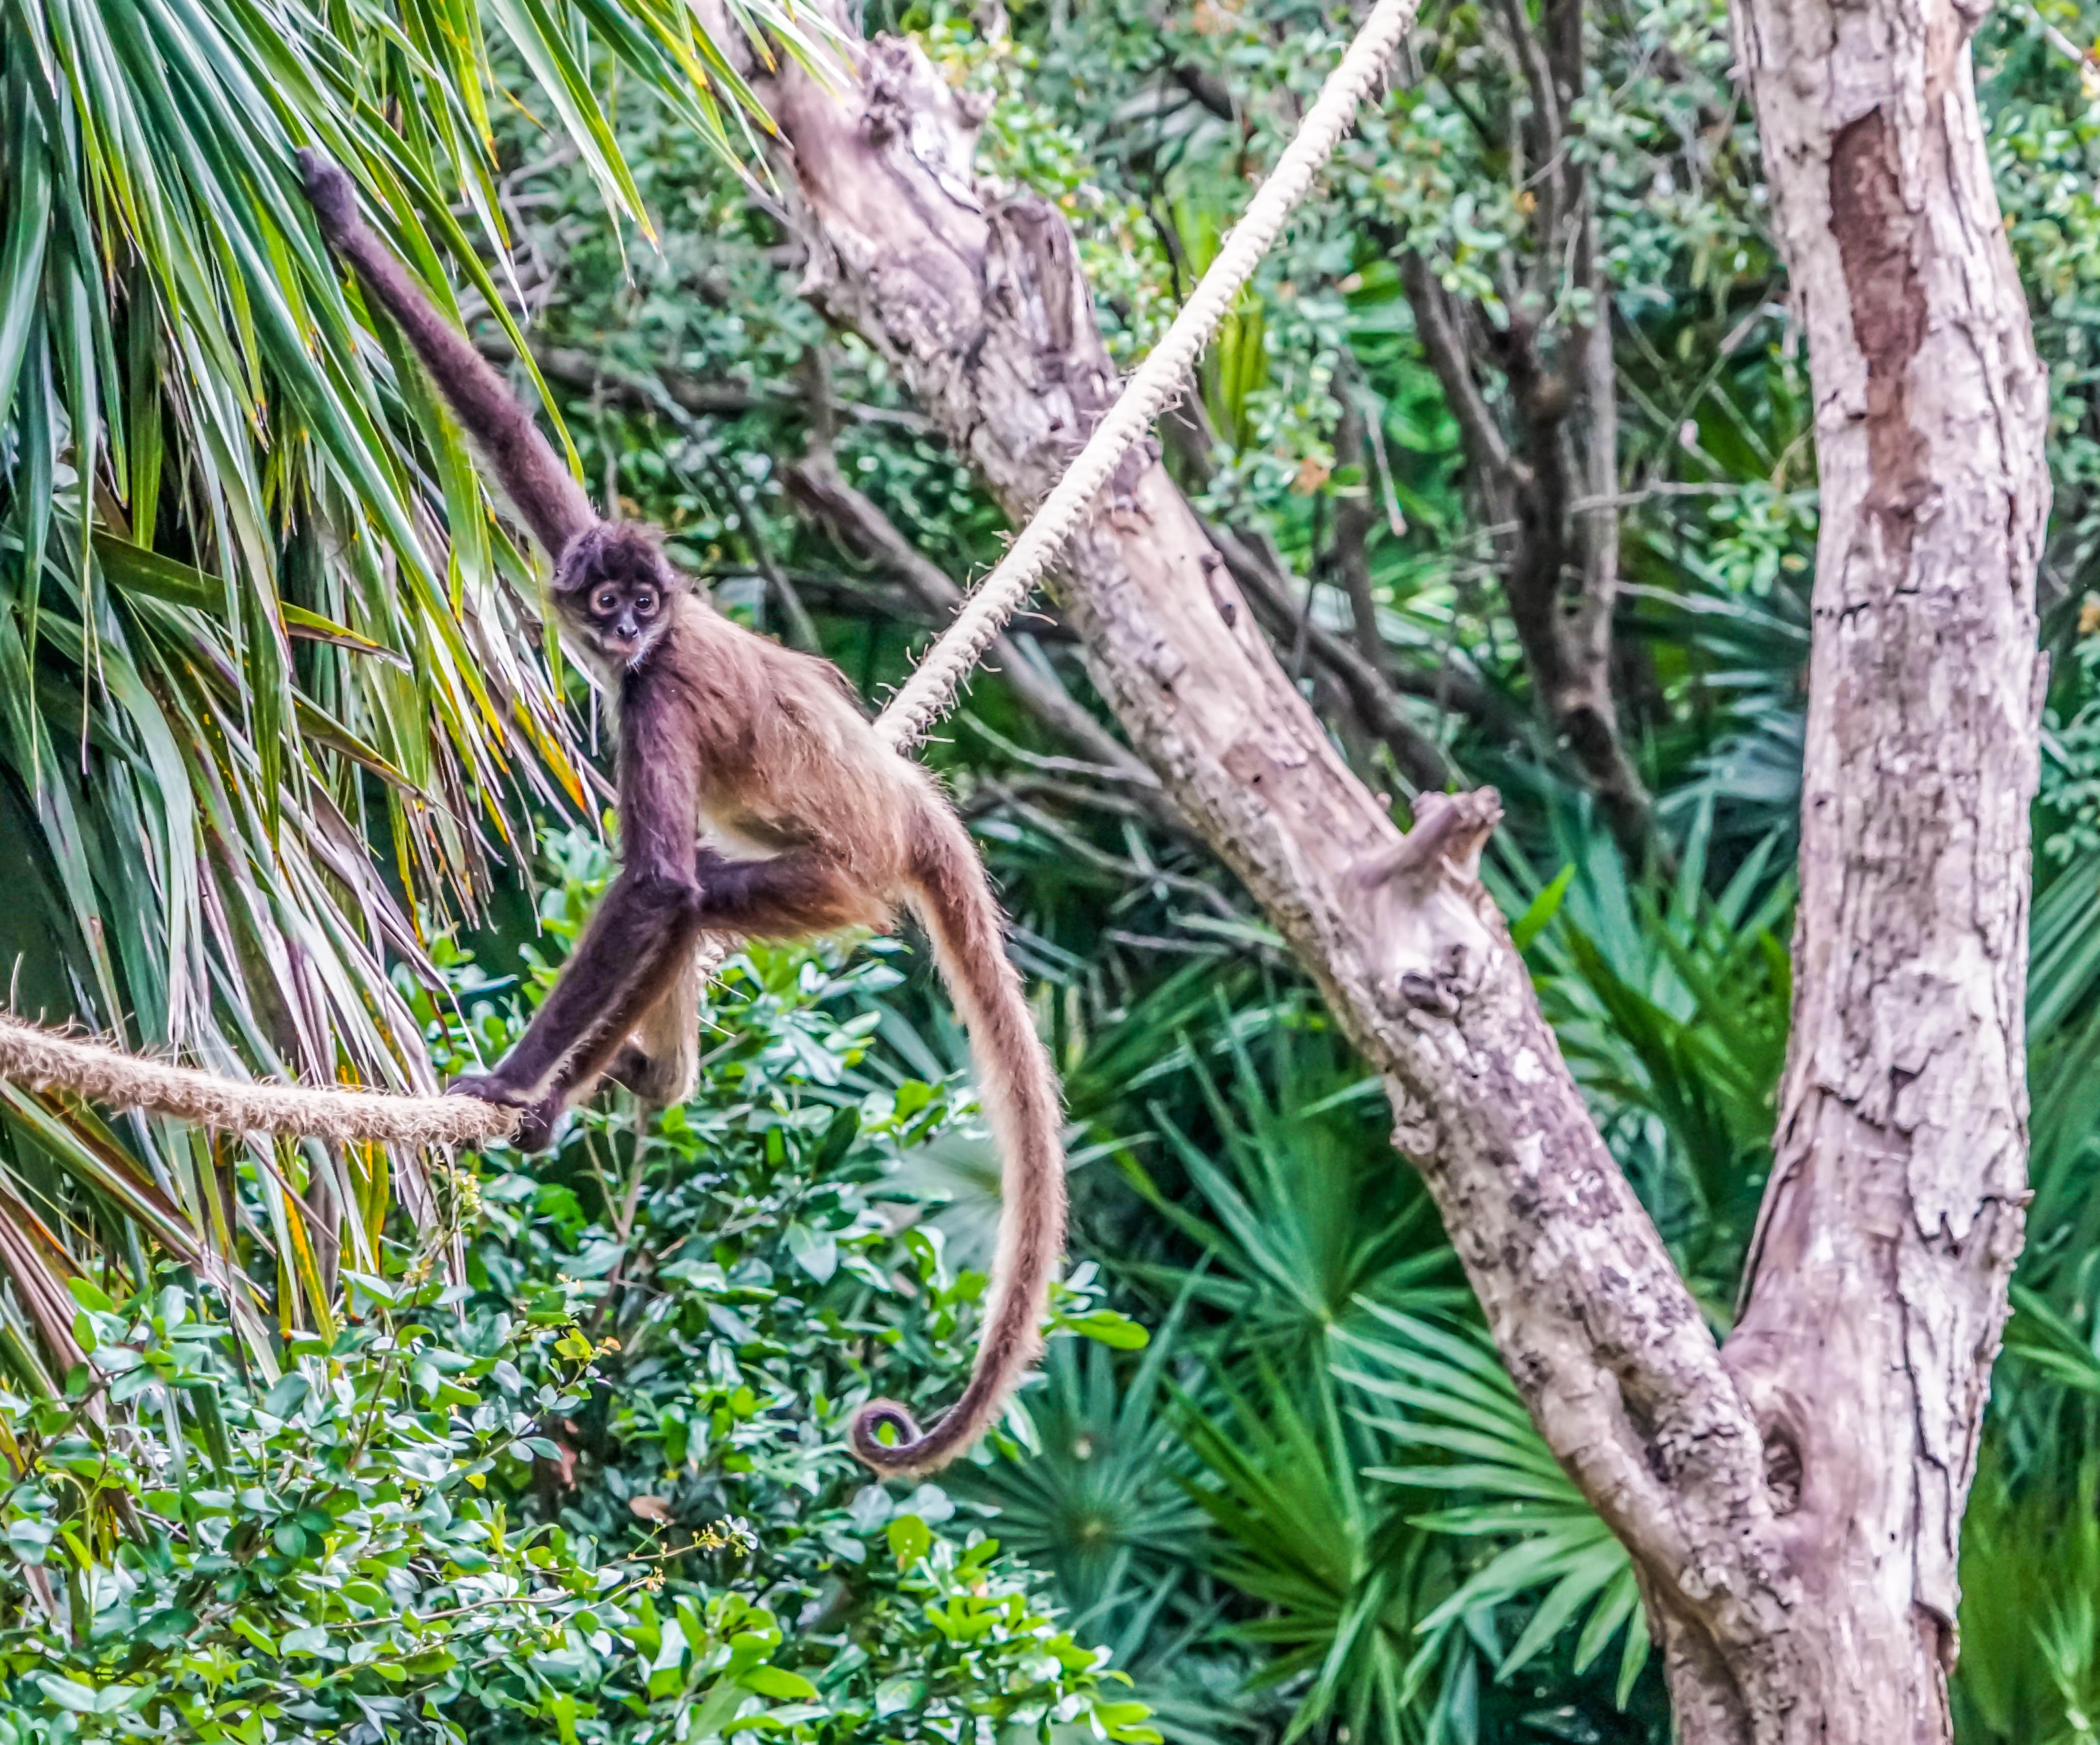
tree, forest, branch, animal, cute, wildlife, zoo, fur, jungle, small, brown, mammal, climbing, fauna, primate, tail, rainforest, vertebrate, woodland, habitat, spider monkey